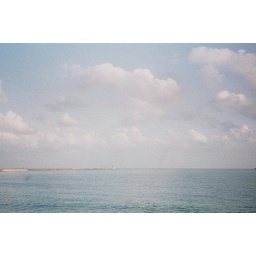
light house in red